The Onedin Line

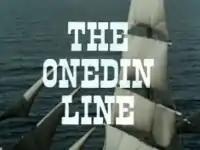

The Onedin Line is a BBC television drama series that ran from 1971 to 1980. The series was created by Cyril Abraham.